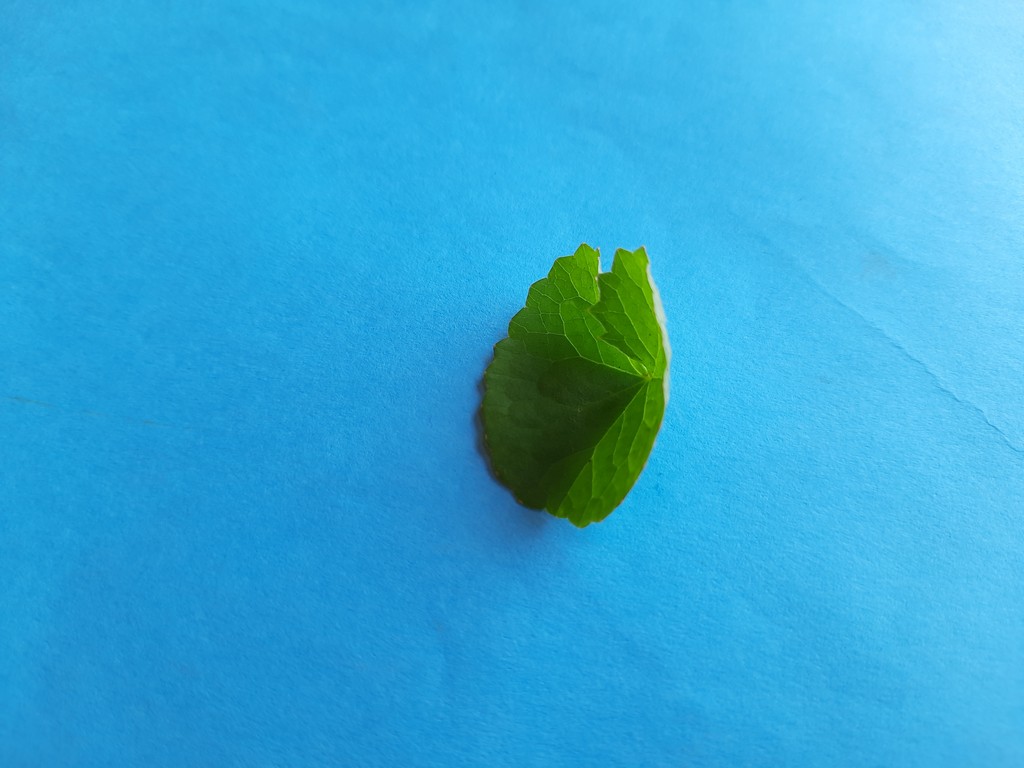
Label: Healthy